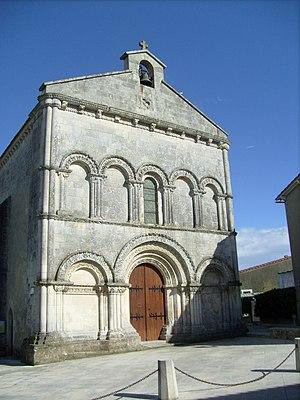
Les églises de la Charente-Maritime présentent une grande diversité, d'une commune à une autre, et se distinguent par des styles et des périodes de construction différentes. De nombreux édifices témoignent cependant de l'épanouissement, aux XIᵉ et XIIᵉ siècles d'une forme d'art roman spécifique, appelée art roman saintongeais, caractérisée par une simplicité des formes et un décor sculpté, souvent très riche.
Médis est une commune du sud-ouest de la France, située dans le département de la Charente-Maritime. Ses habitants sont appelés les Médisais et les Médisaises.
L'église Saint-Pierre-ès-Liens est une église paroissiale située à Médis, dans le département français de la Charente-Maritime et le diocèse de La Rochelle et Saintes.